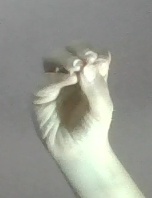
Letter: ha